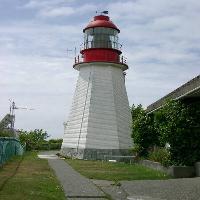
Weather: cloudy or overcast